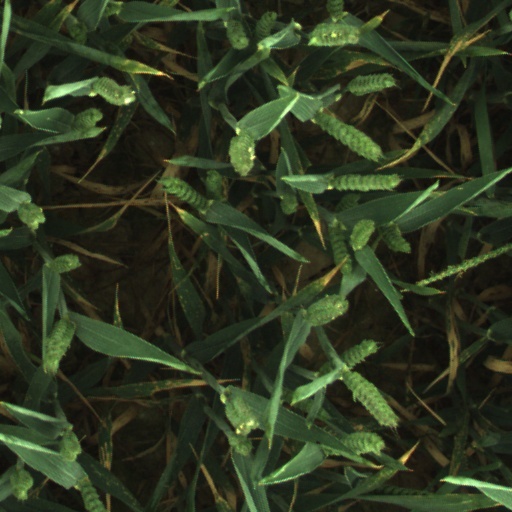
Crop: wheat